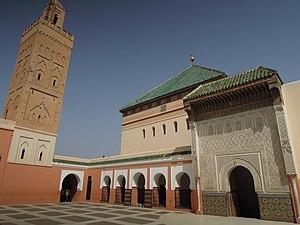
Vue du minaret, du mausolée, de l'entrée du mausolée ainsi que de la cour extérieure (""dass"") de la Zaouïa de Sidi Bel Abbès"
Les sept saints de Marrakech sont un groupe de mystiques et religieux soufis vénérés dans l'Islam populaire marocain. Ces sept saints sont enterrés à Marrakech et la visite de leur sépulture s'effectue traditionnellement dans le cadre d'un pèlerinage, appelé en arabe marocain ziara. Ce pèlerinage est toujours populaire de nos jours auprès des Marocains.
La médina de Marrakech est une médina marocaine, cœur historique de Marrakech. Elle forme un des cinq arrondissements que compte la commune urbaine de Marrakech.
La Zaouia de Sidi Bel Abbès est un édifice religieux situé à Marrakech au Maroc honorant la mémoire du saint-patron de la ville, Sidi Bel Abbès plus connu sous le nom d'Abu al-Abbas as-Sabti.